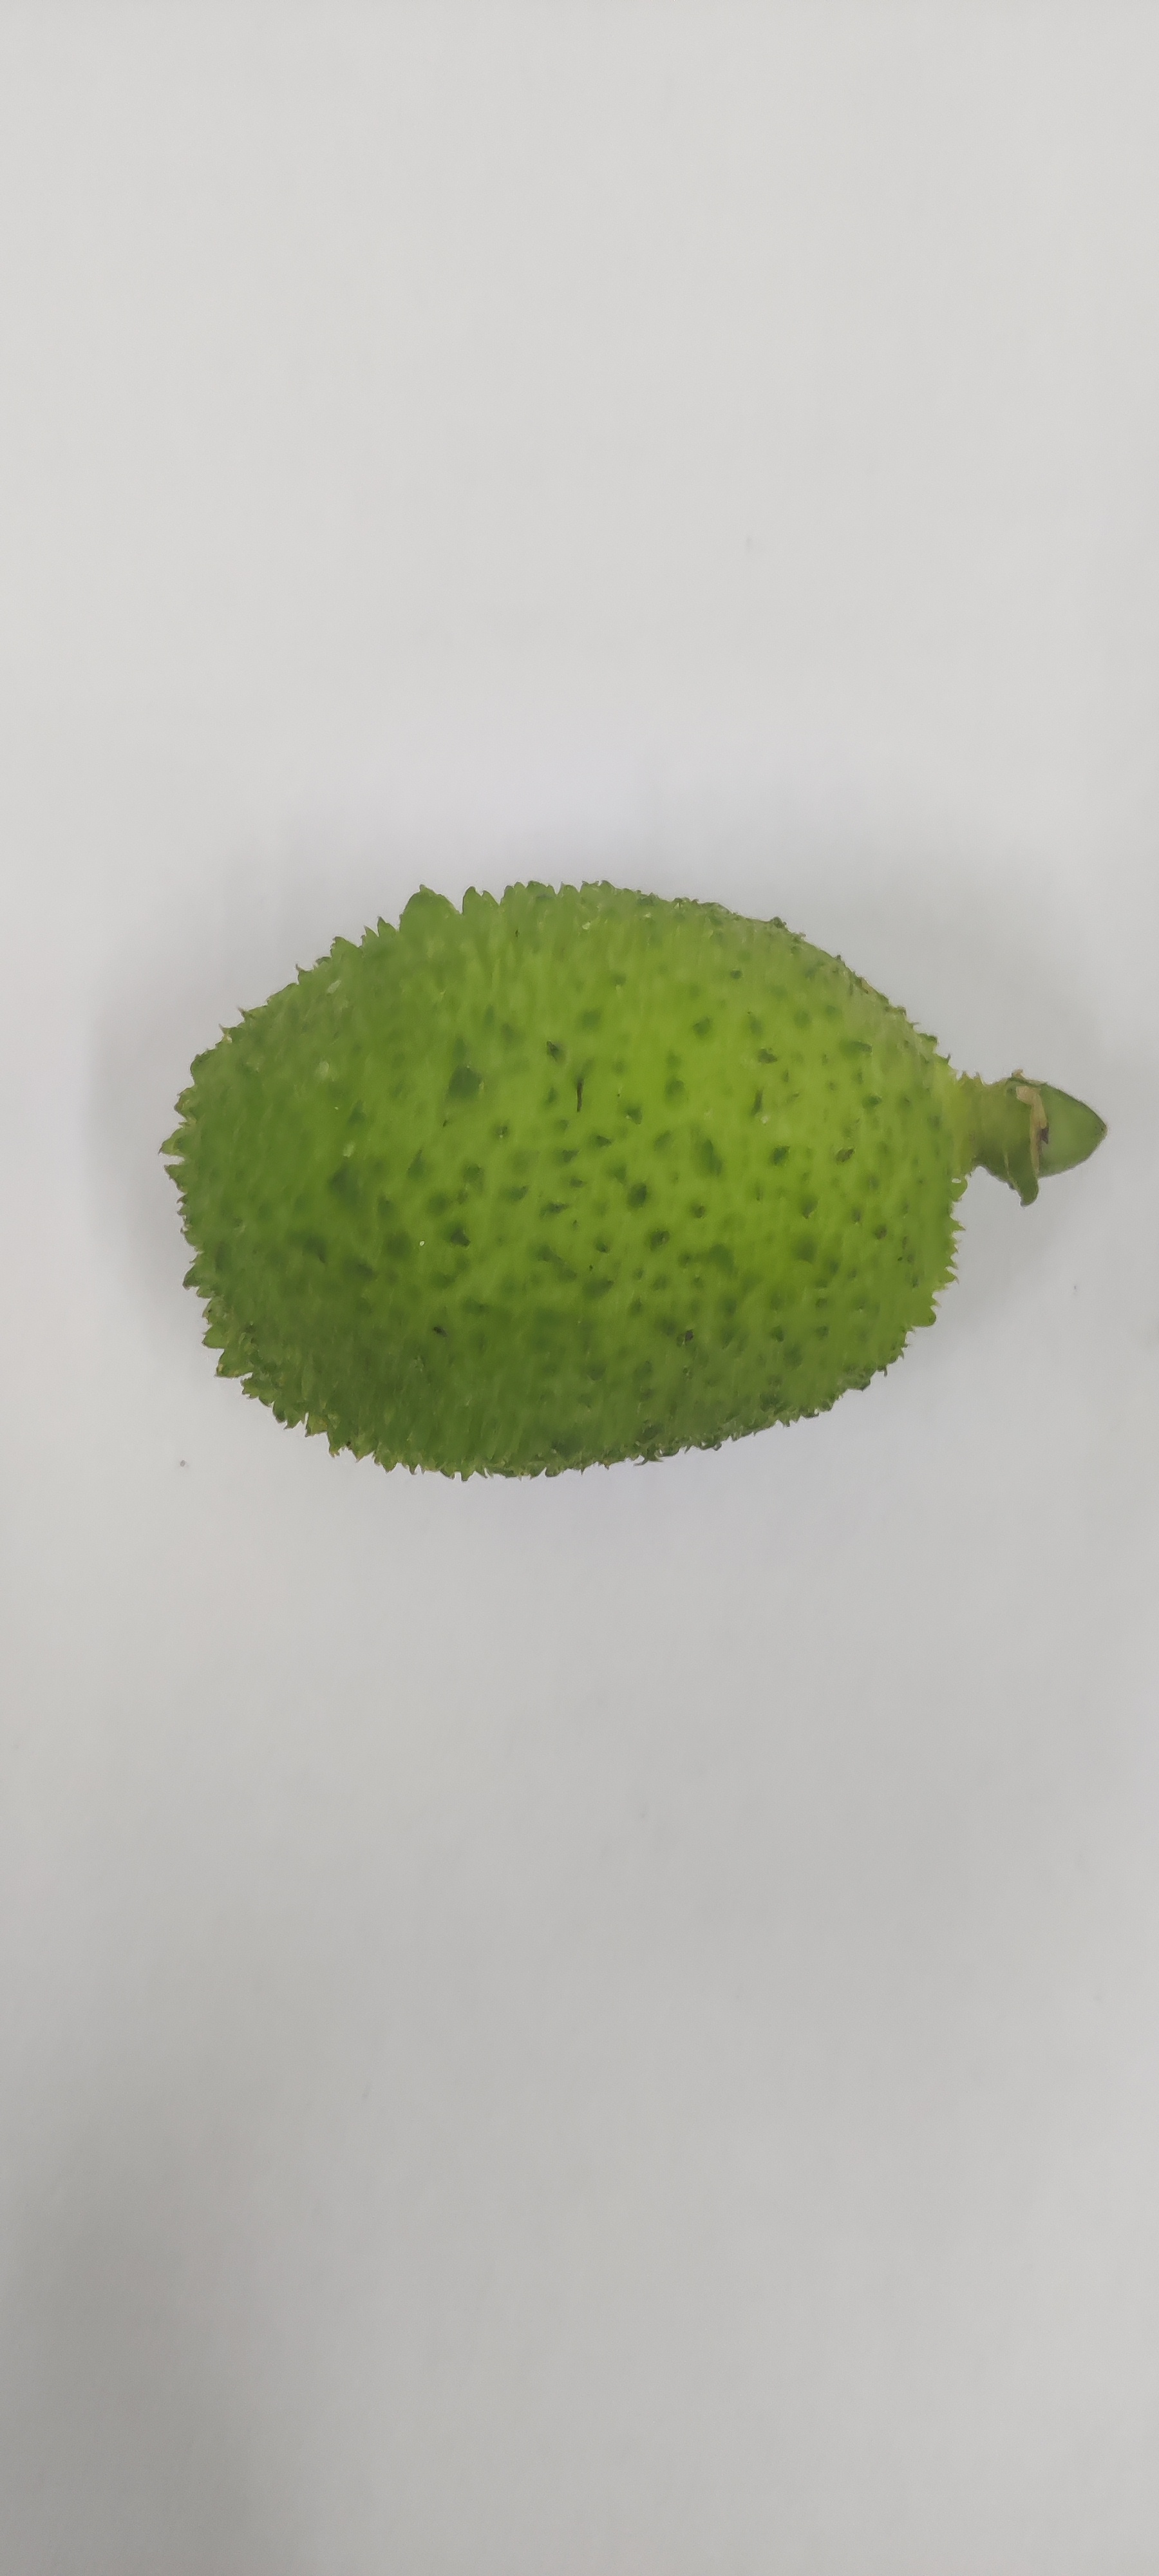
Crop: Spiny Gourd
Condition: Fresh